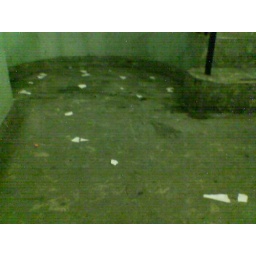
Broken vase at foot of stair accompanying Blood on the wall and floor of stairwell by F6 Community care tenant